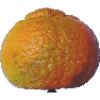
Label: mandarine